Ivan Alexander of Bulgaria

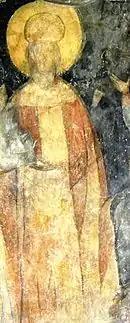
Contemporary mural portrait of Ivan Alexander from the Rock-hewn Churches of Ivanovo

The new ruler set about consolidating his position by regaining territories recently lost to the Byzantine Empire. In 1331 Ivan Alexander campaigned around Adrianople and reconquered northeastern Thrace. Meanwhile, Stefan Uroš IV Dušan deposed his father Stefan Uroš III Dečanski and became Serbian king in 1331. This helped normalize the previously tense relations between the two countries. Ivan Alexander and Stefan Uroš IV Dušan concluded an alliance, which was cemented by the marriage of the Serbian king to Helena of Bulgaria, a sister of Ivan Alexander, on Easter 1332.